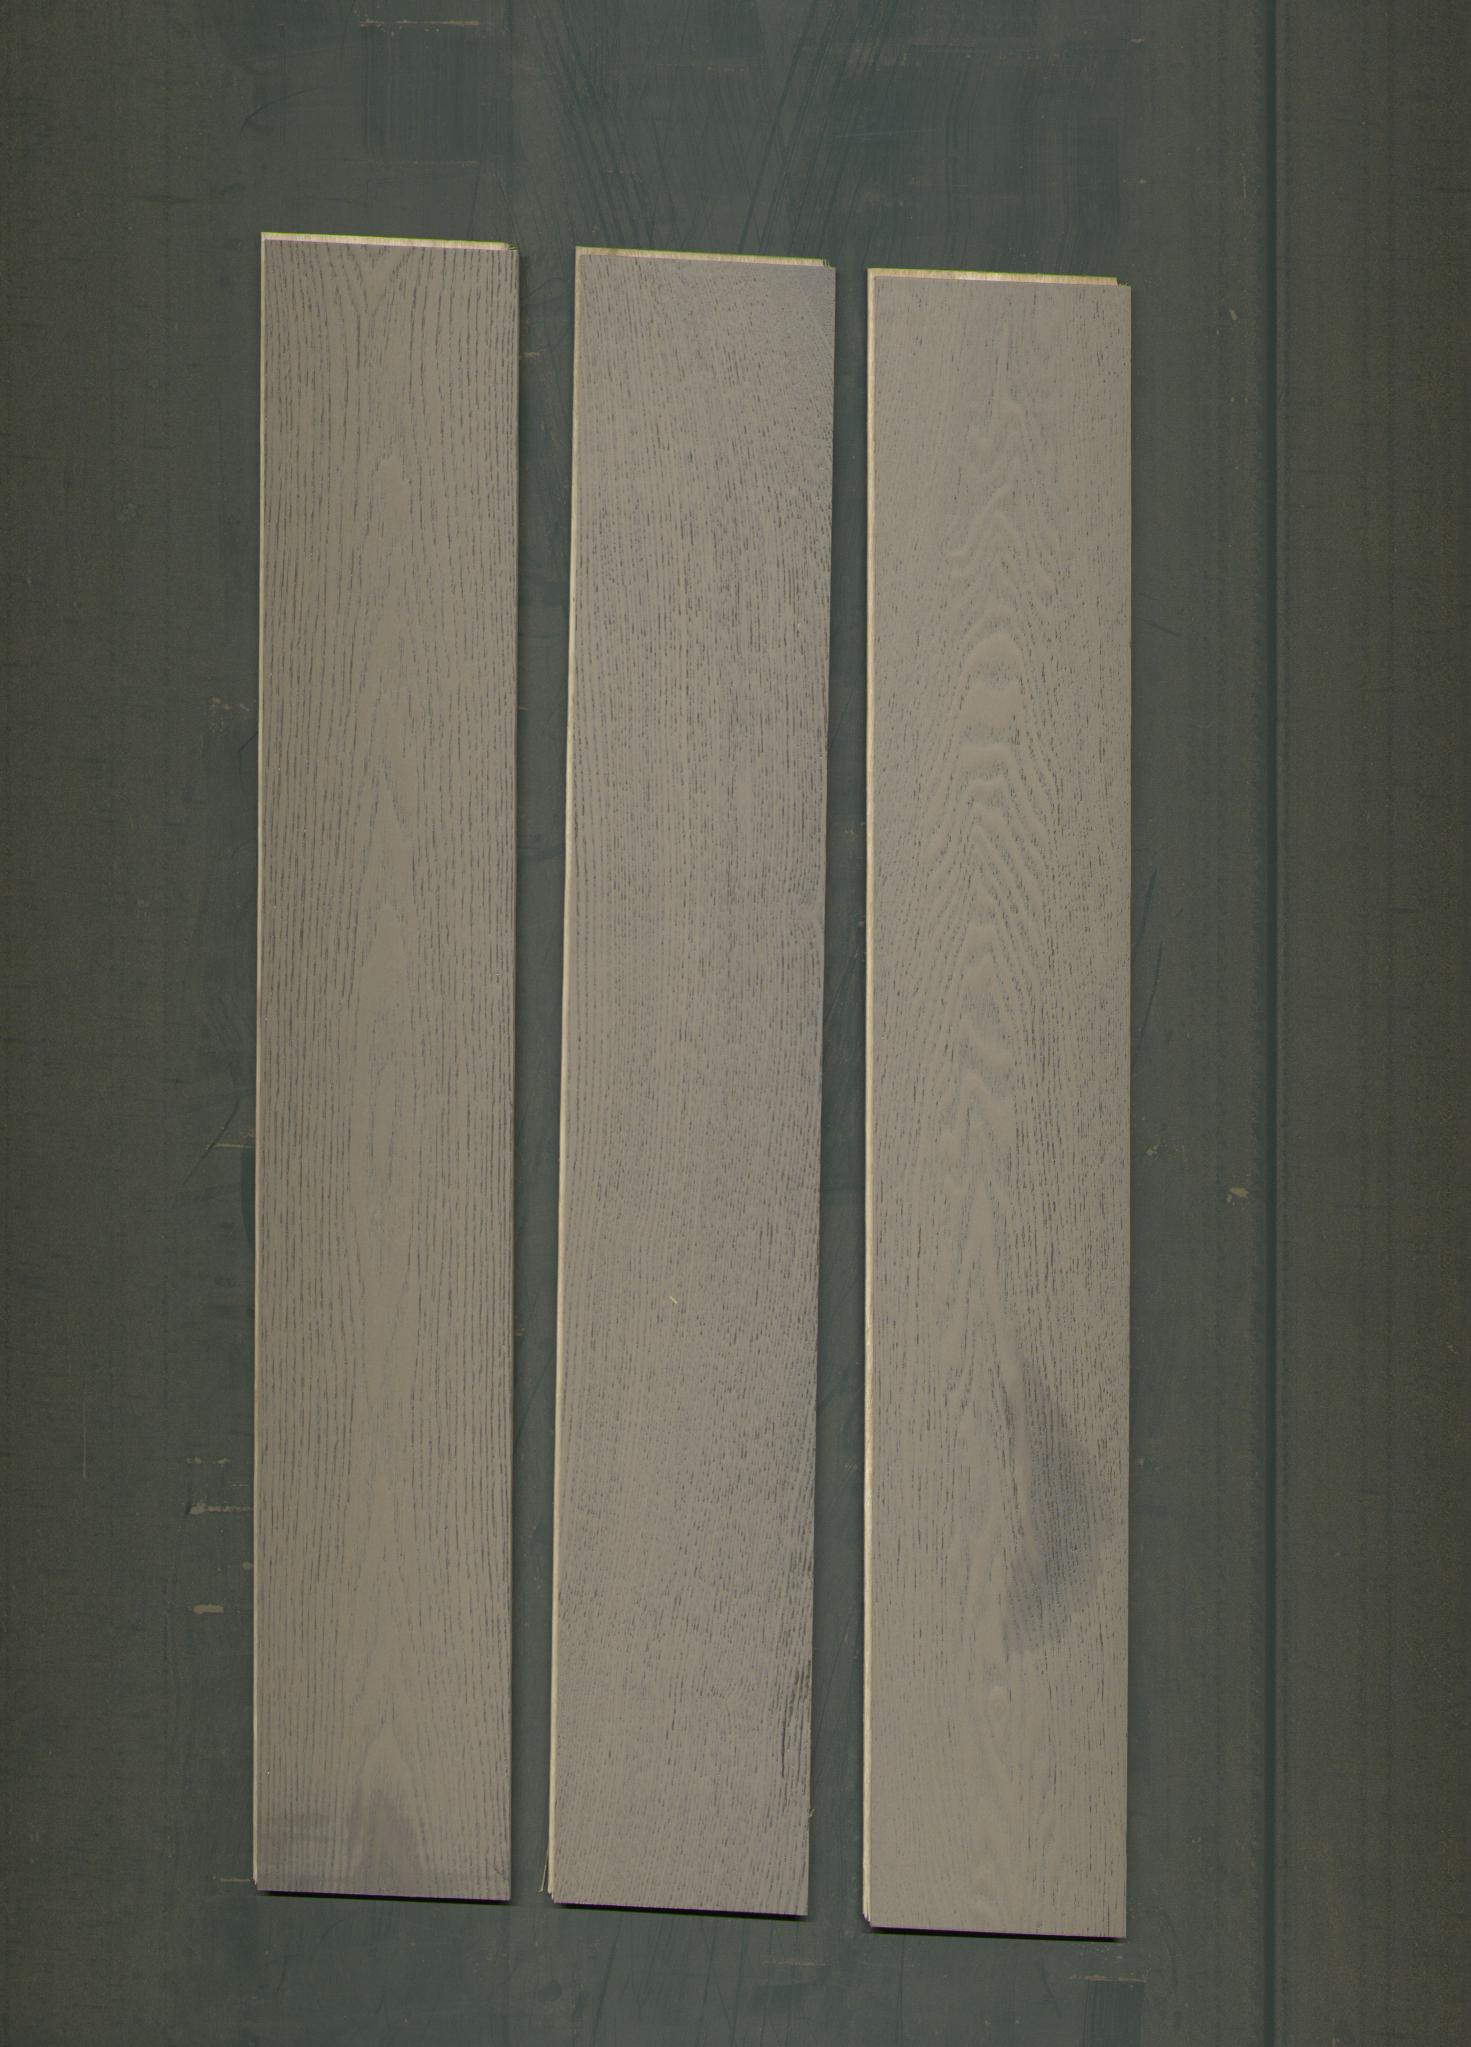
Label: mixers